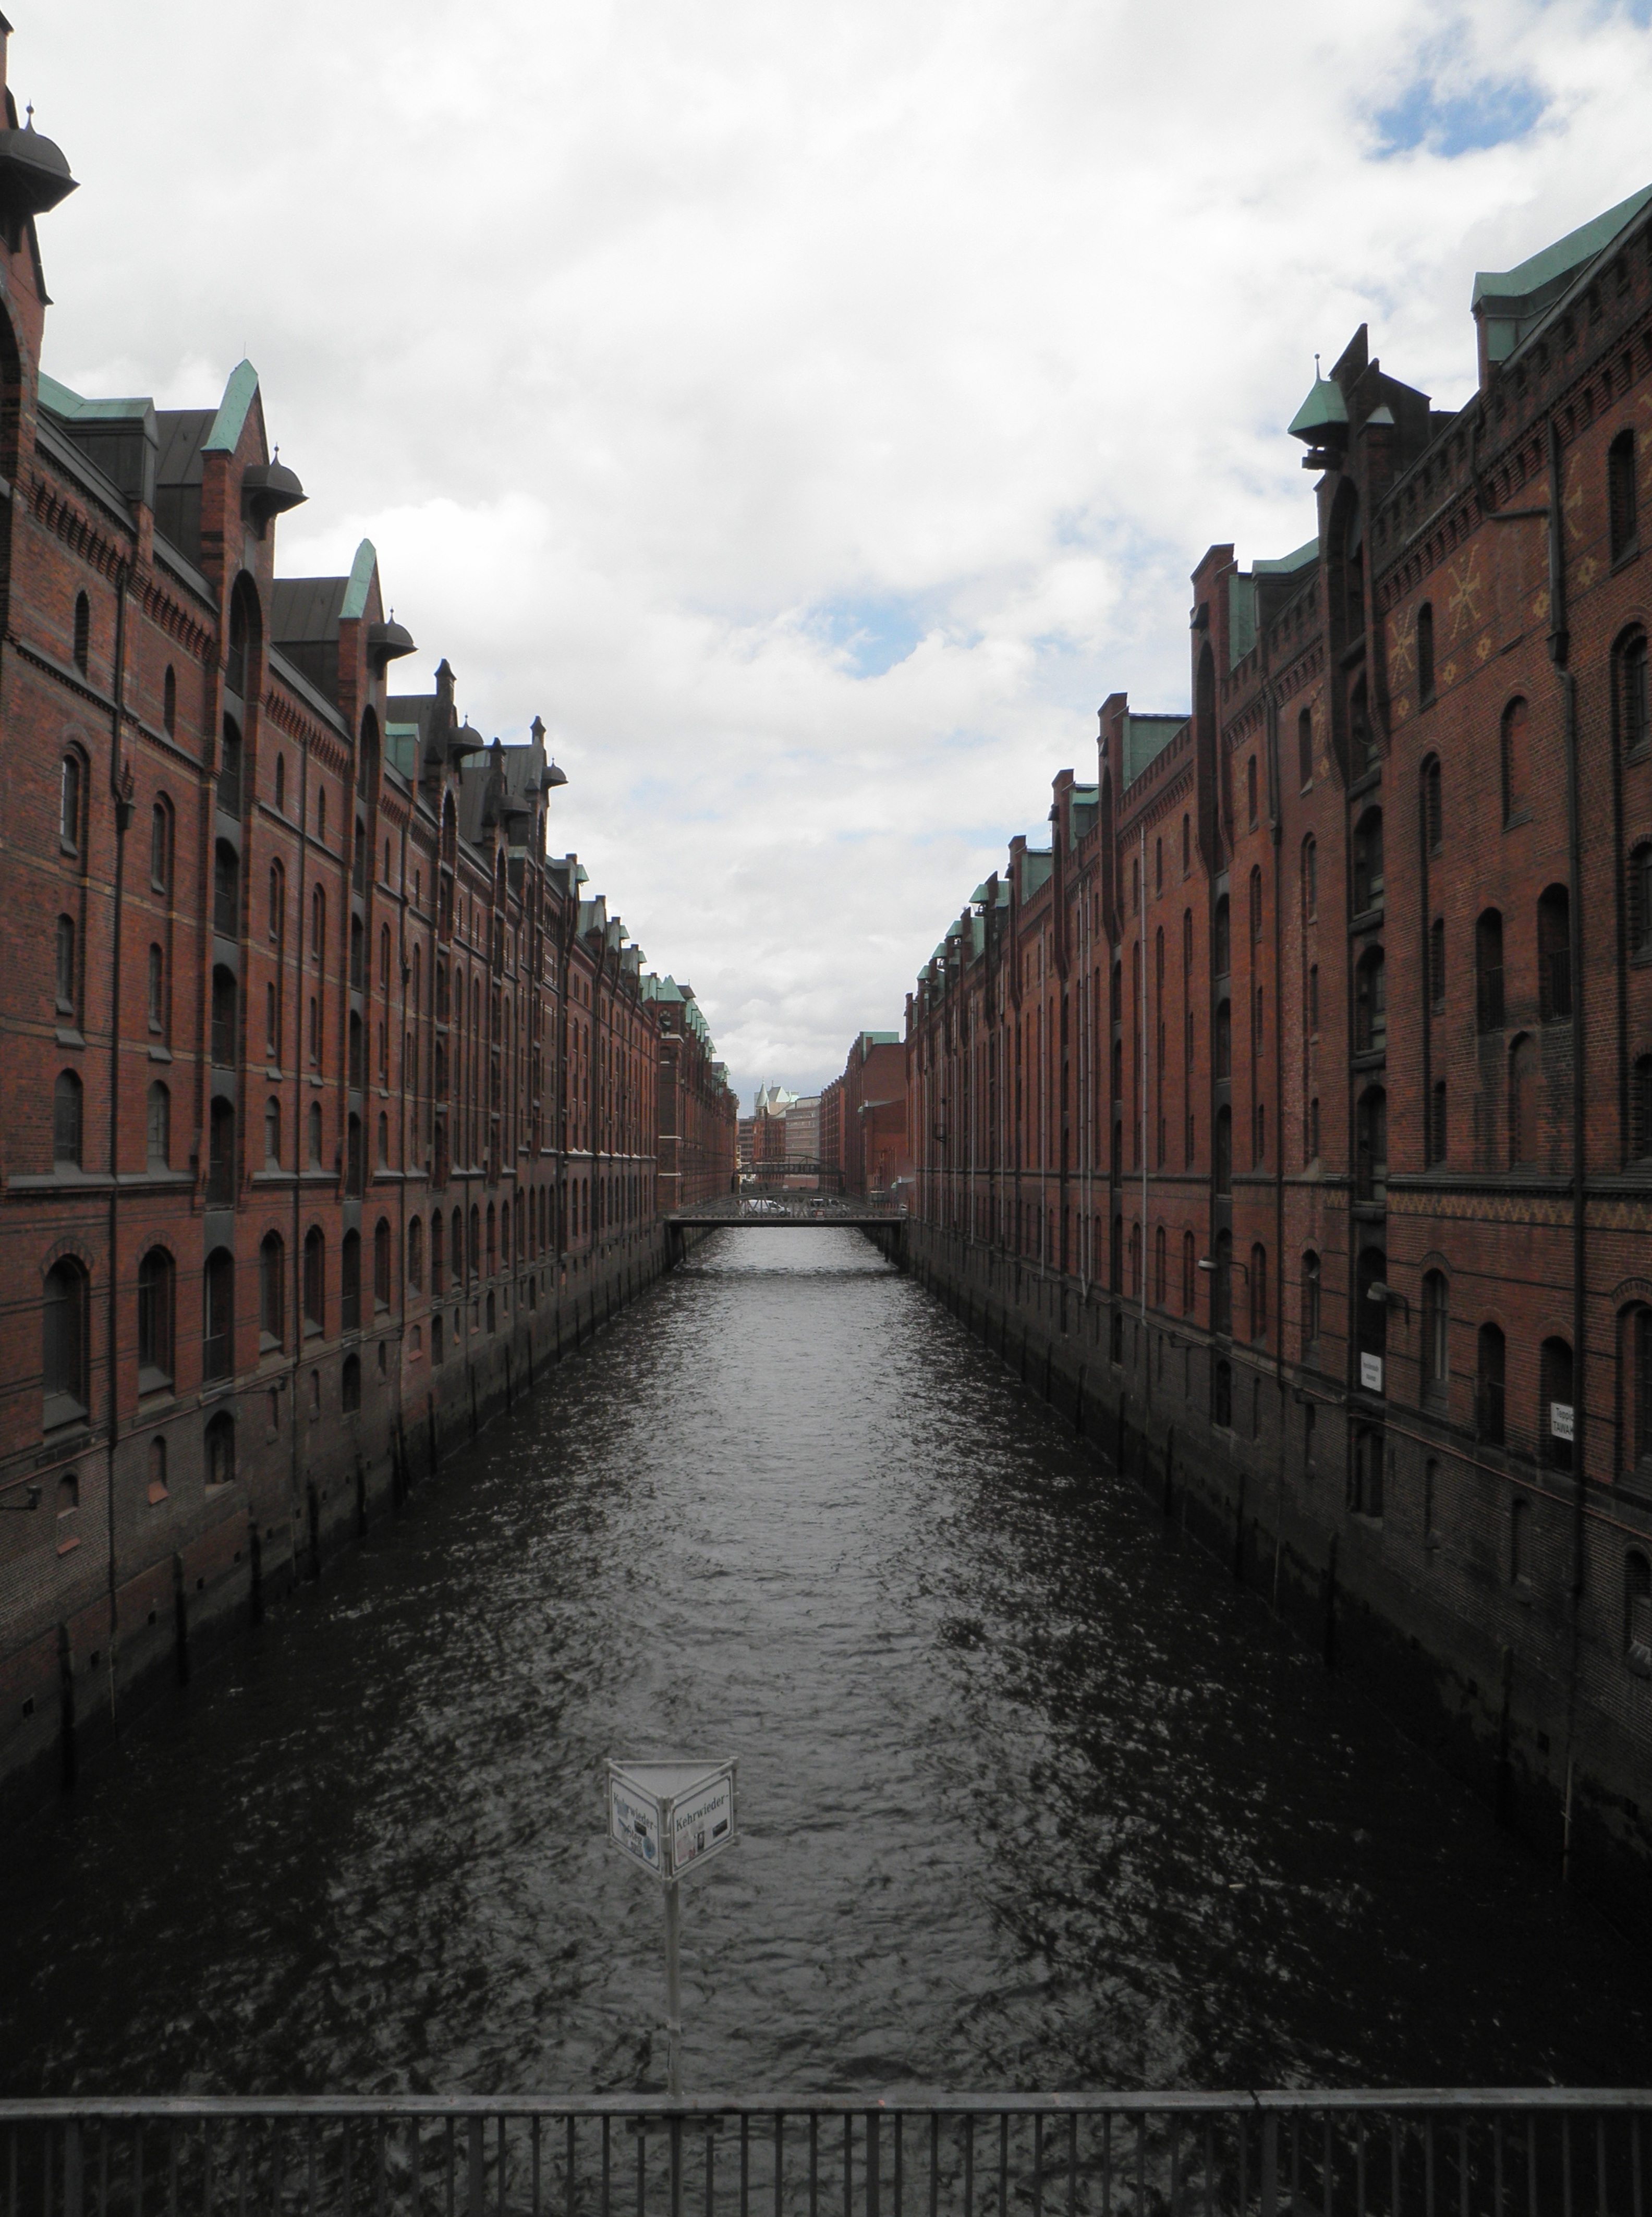
town, river, canal, cityscape, reflection, waterway, body of water, germany, channel, hamburg, landform, warehouses, geographical feature